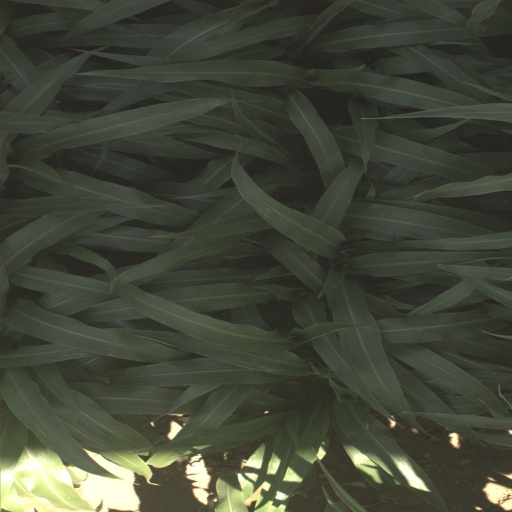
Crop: sorghum